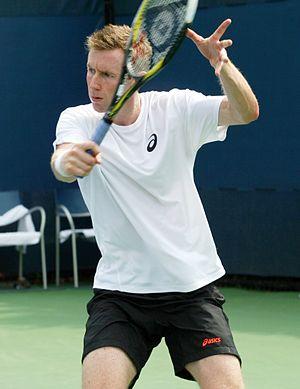
Jonathan Marray, né le 10 mars 1981 à Liverpool, est un joueur de tennis britannique, professionnel entre 2000 et 2017.